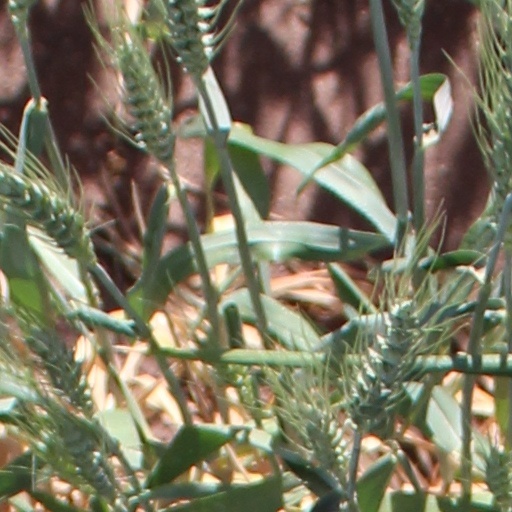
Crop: wheat